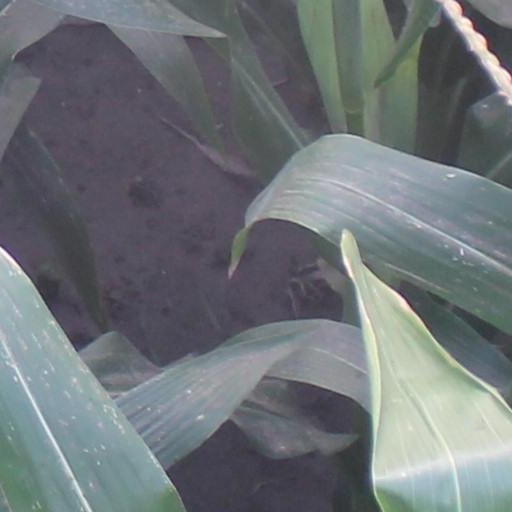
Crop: maize; corn